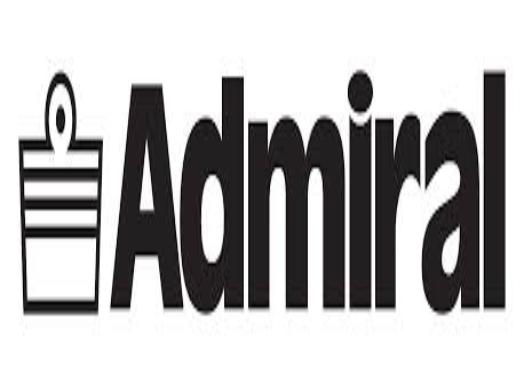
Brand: Admiral
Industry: Clothes